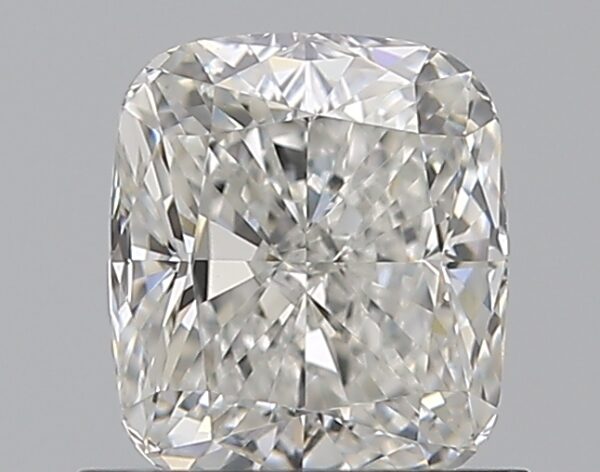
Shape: cushion
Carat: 0.9
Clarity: VVS2
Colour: G
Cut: EX
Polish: EX
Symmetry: VG
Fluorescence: M
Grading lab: GIA
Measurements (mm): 5.9 x 5.13 x 3.49